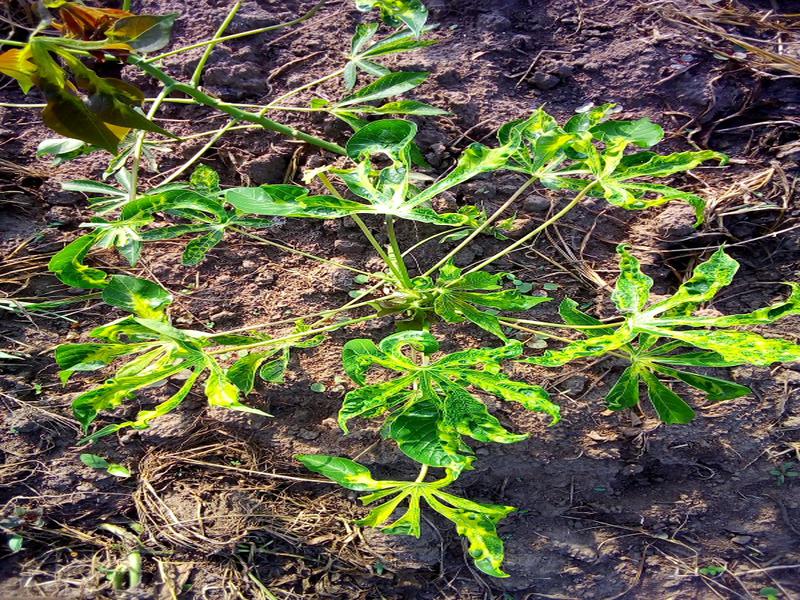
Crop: cassava
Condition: mosaic_disease